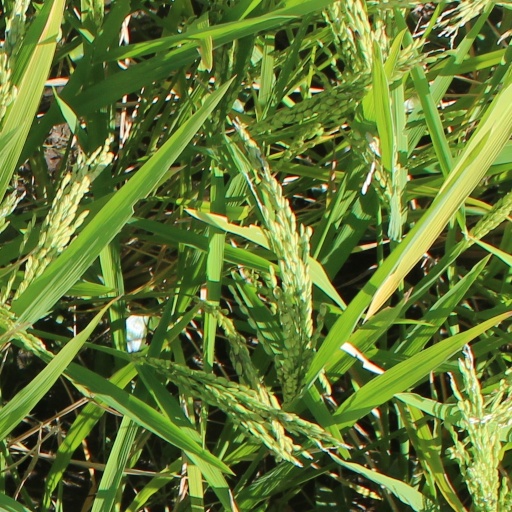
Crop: rice